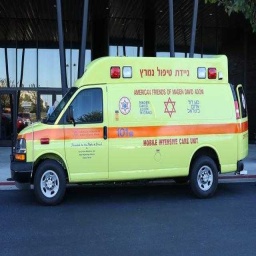
Label: ambulance